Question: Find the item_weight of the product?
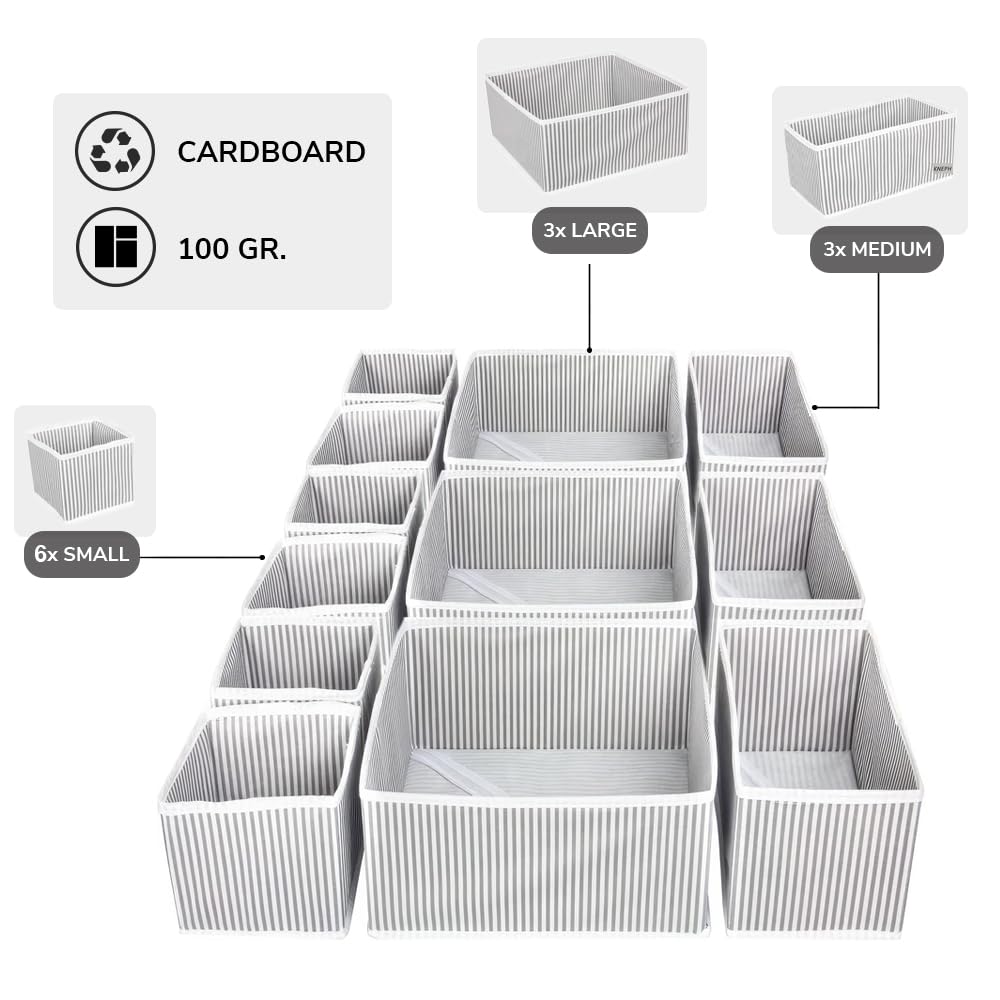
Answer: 100.0 gram